Survivor: Palau

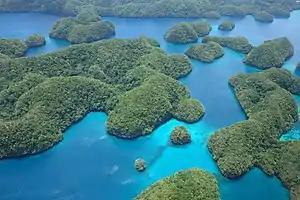
The season was filmed on the island of Koror in Palau.

The twenty players began the game by rowing a boat to shore, with the first player of each gender to reach shore to win immunity. The next day, Jeff Probst announced that they would now pick tribes via a schoolyard pick, with those who had won immunity getting first pick. In addition, the last male and female remaining would immediately leave the game. The two tribes, Koror and Ulong, then participated in the first reward/immunity challenge, with the winner, Koror, deciding to leave their present beach to another one they had not seen.